Higher education in Canada

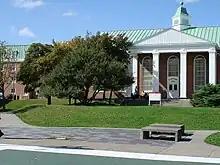
Memorial University of Newfoundland is one of the largest universities in Atlantic Canada.

A major public review of higher education in Manitoba, submitted in 1973 under the title of the Task Force on Postsecondary Education, more commonly known as the Oliver Commission, recommended closer articulation between Manitoba's universities and community colleges. The system remains a binary one, however, with few university transfer programs or college courses which can be applied towards a university degree. The Roblin Commission of 1993 and subsequent declining allocations of the public purse have made it clear that post-secondary institutions will have to find their own private sources of funding to make up shortfalls in general operating budgets.